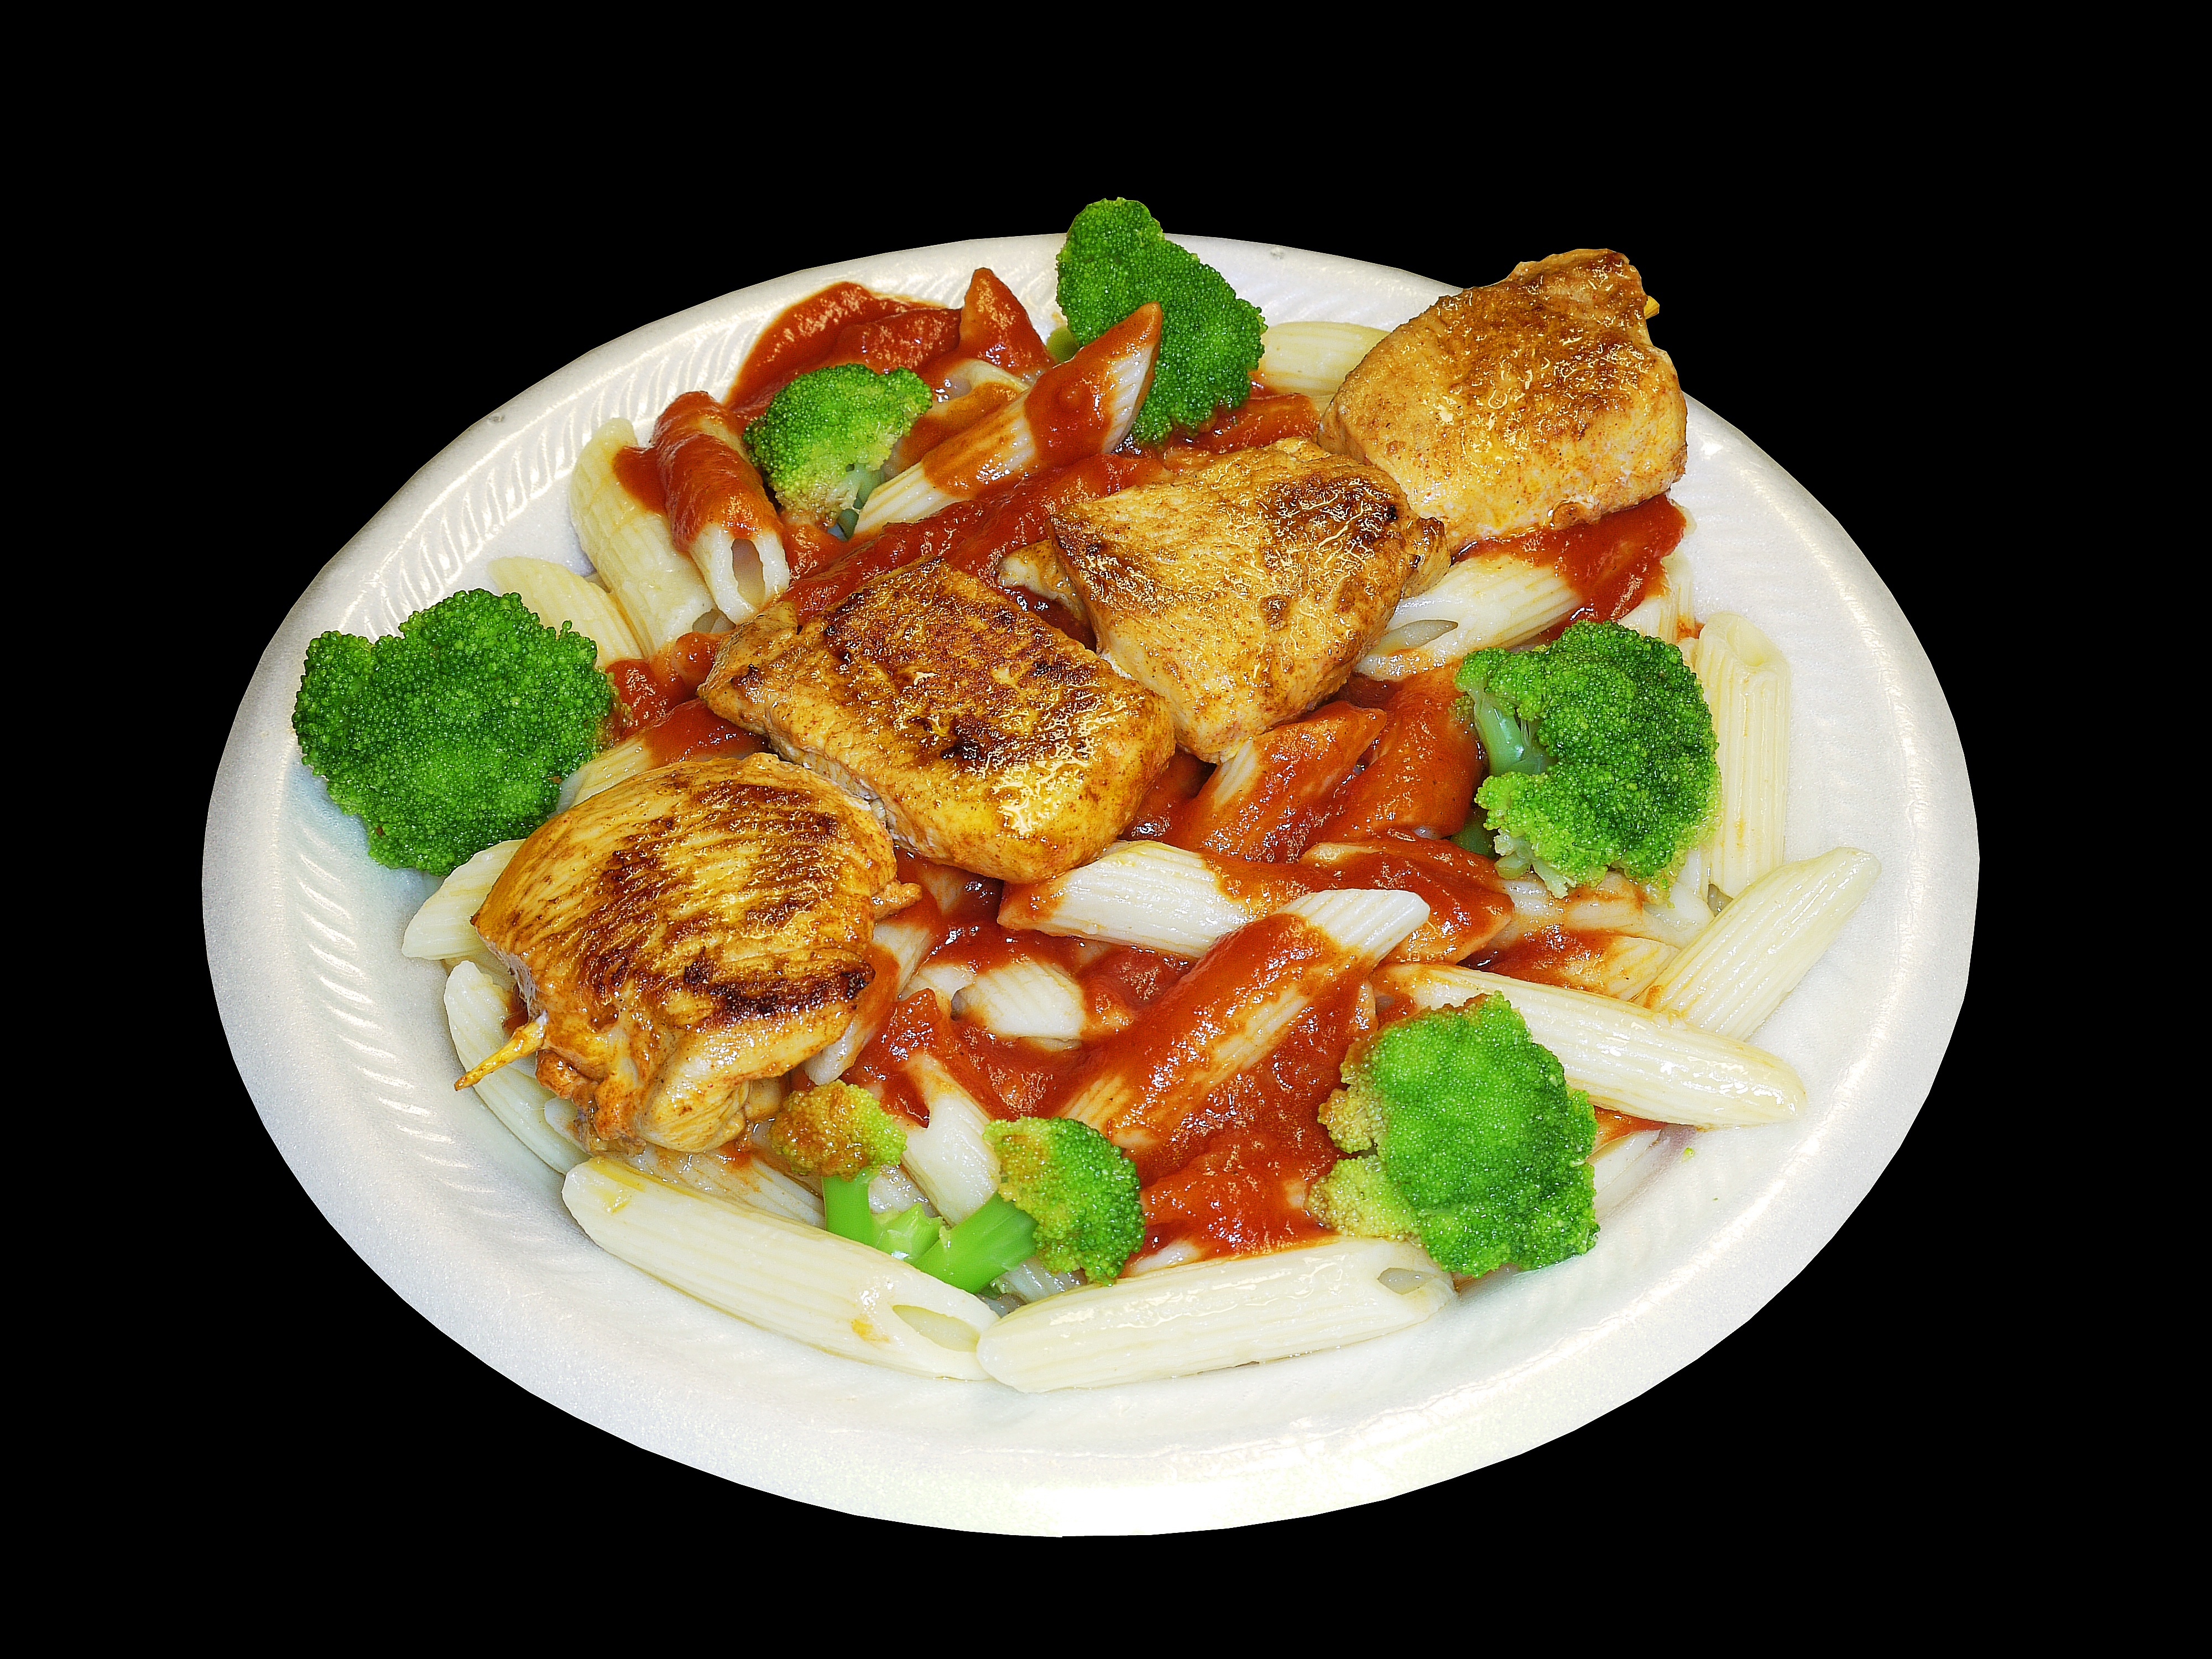
dish, meal, food, salad, seafood, fish, meat, cuisine, chicken, asian food, skewer, kabob, vegetarian food, kebab, grilled, curry, thai food, greek food, hors d oeuvre, fried food, southeast asian food